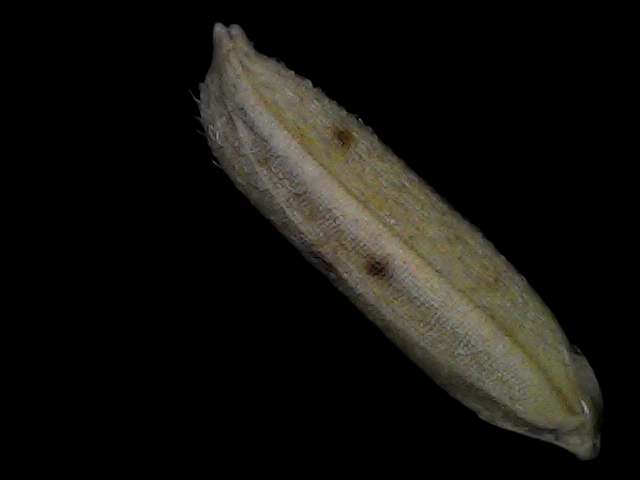
Rice variety: Bd87